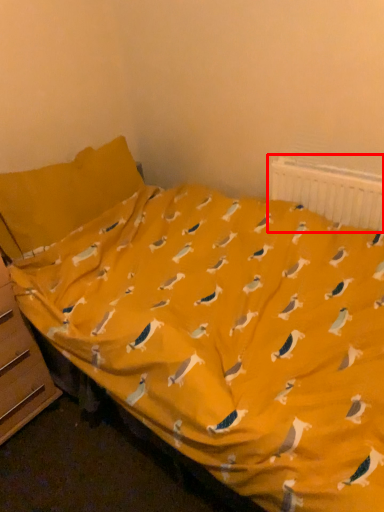
Question: From the image's perspective, what is the correct spatial positioning of radiator (annotated by the red box) in reference to file cabinet? Select from the following
(A) above
(B) below
Answer: A